List of songs recorded by the Rolling Stones

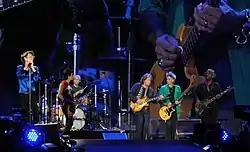
The Rolling Stones performing in Hyde Park, London on 13 July 2013

The Rolling Stones are an English rock band formed in 1962. They have released 27 studio albums through 2023 and recorded 422 songs. The original lineup consisted of multi-instrumentalist Brian Jones, lead vocalist Mick Jagger, guitarist Keith Richards, bass guitarist Bill Wyman, drummer Charlie Watts, and keyboardist Ian Stewart. Stewart was dismissed from the lineup in 1963 but continued to serve as their road manager and de facto keyboard player. Following Jones' dismissal in 1969, Mick Taylor took over lead guitar duties until 1974, when he quit the group over issues of songwriting credits. He was replaced by ex-Faces guitarist Ronnie Wood. The band were inducted into the Rock and Roll Hall of Fame in 1989. The group continues to write, tour, and produce to this day.